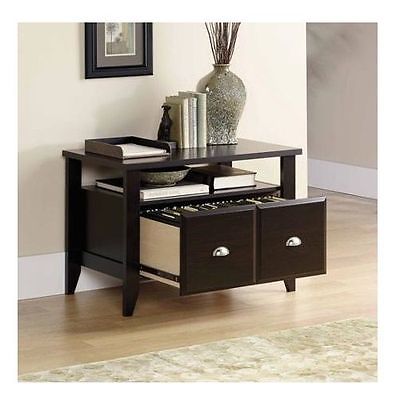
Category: cabinet